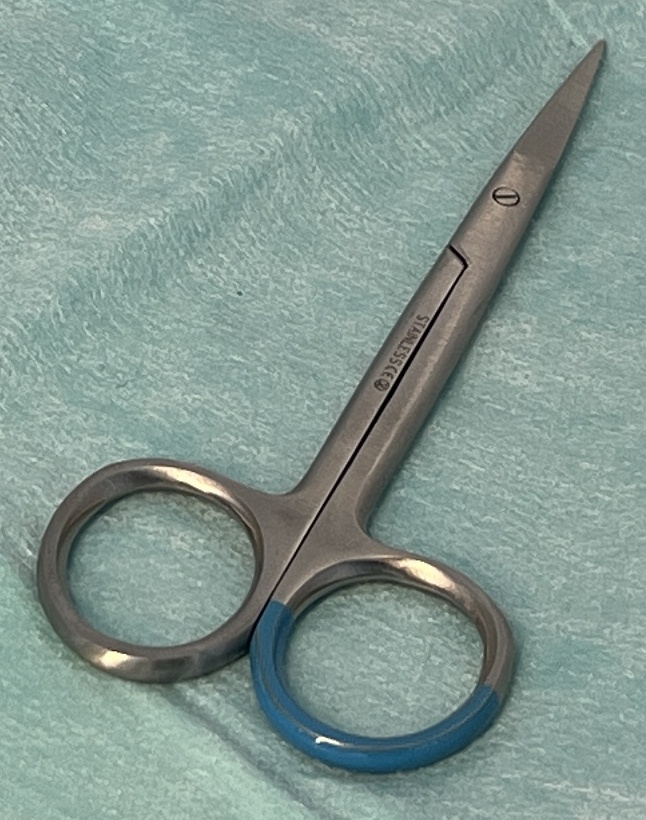
Hinged instrument state: closed